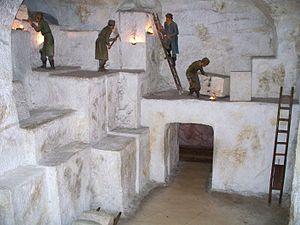
Une mine de sel est un gisement, généralement souterrain, de sel gemme, exploité par l'homme.